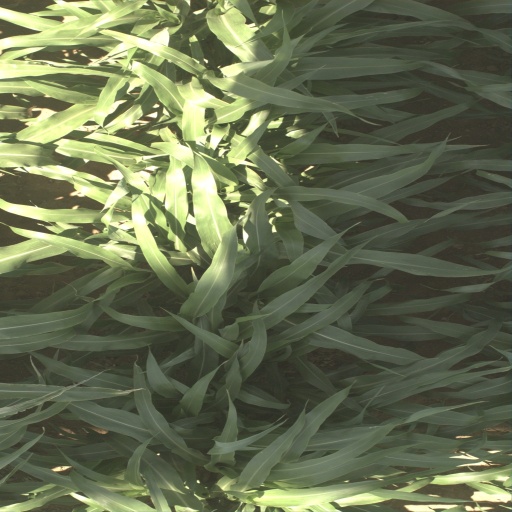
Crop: sorghum